Answer in natural language. Considering the relative positions, is blue modern dining table (marked A) to the left or right of Window (marked C)? Choose between the following options: left or right
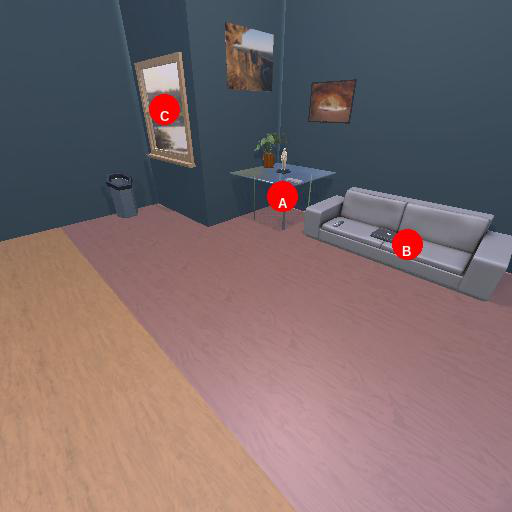
<answer>right</answer>